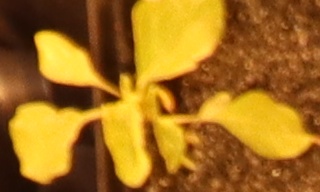
Label: Redroot Pigweed